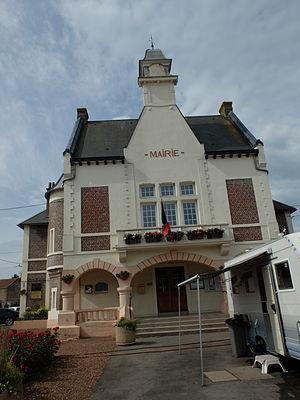
Vue de la mairie de Pelves.
Pelves est une commune française située dans le département du Pas-de-Calais en région Hauts-de-France.